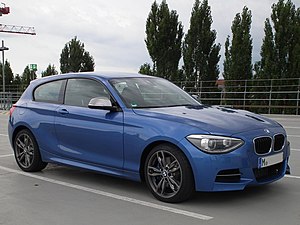
BMW F20/F21 / Modeller / Produktionstidsrum
Den aktuelle 1-serie fra BMW er en lille mellemklassebil. Den blev introduceret i midten af 2011 som efterfølger for E87-serien og fremstilles på BMW's fabrik i Regensburg, og siden 1. marts 2012 også i Leipzig. Den baghjulstrukne bil er fabrikantens indstigningsmodel.